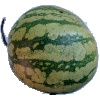
Label: Watermelon 1